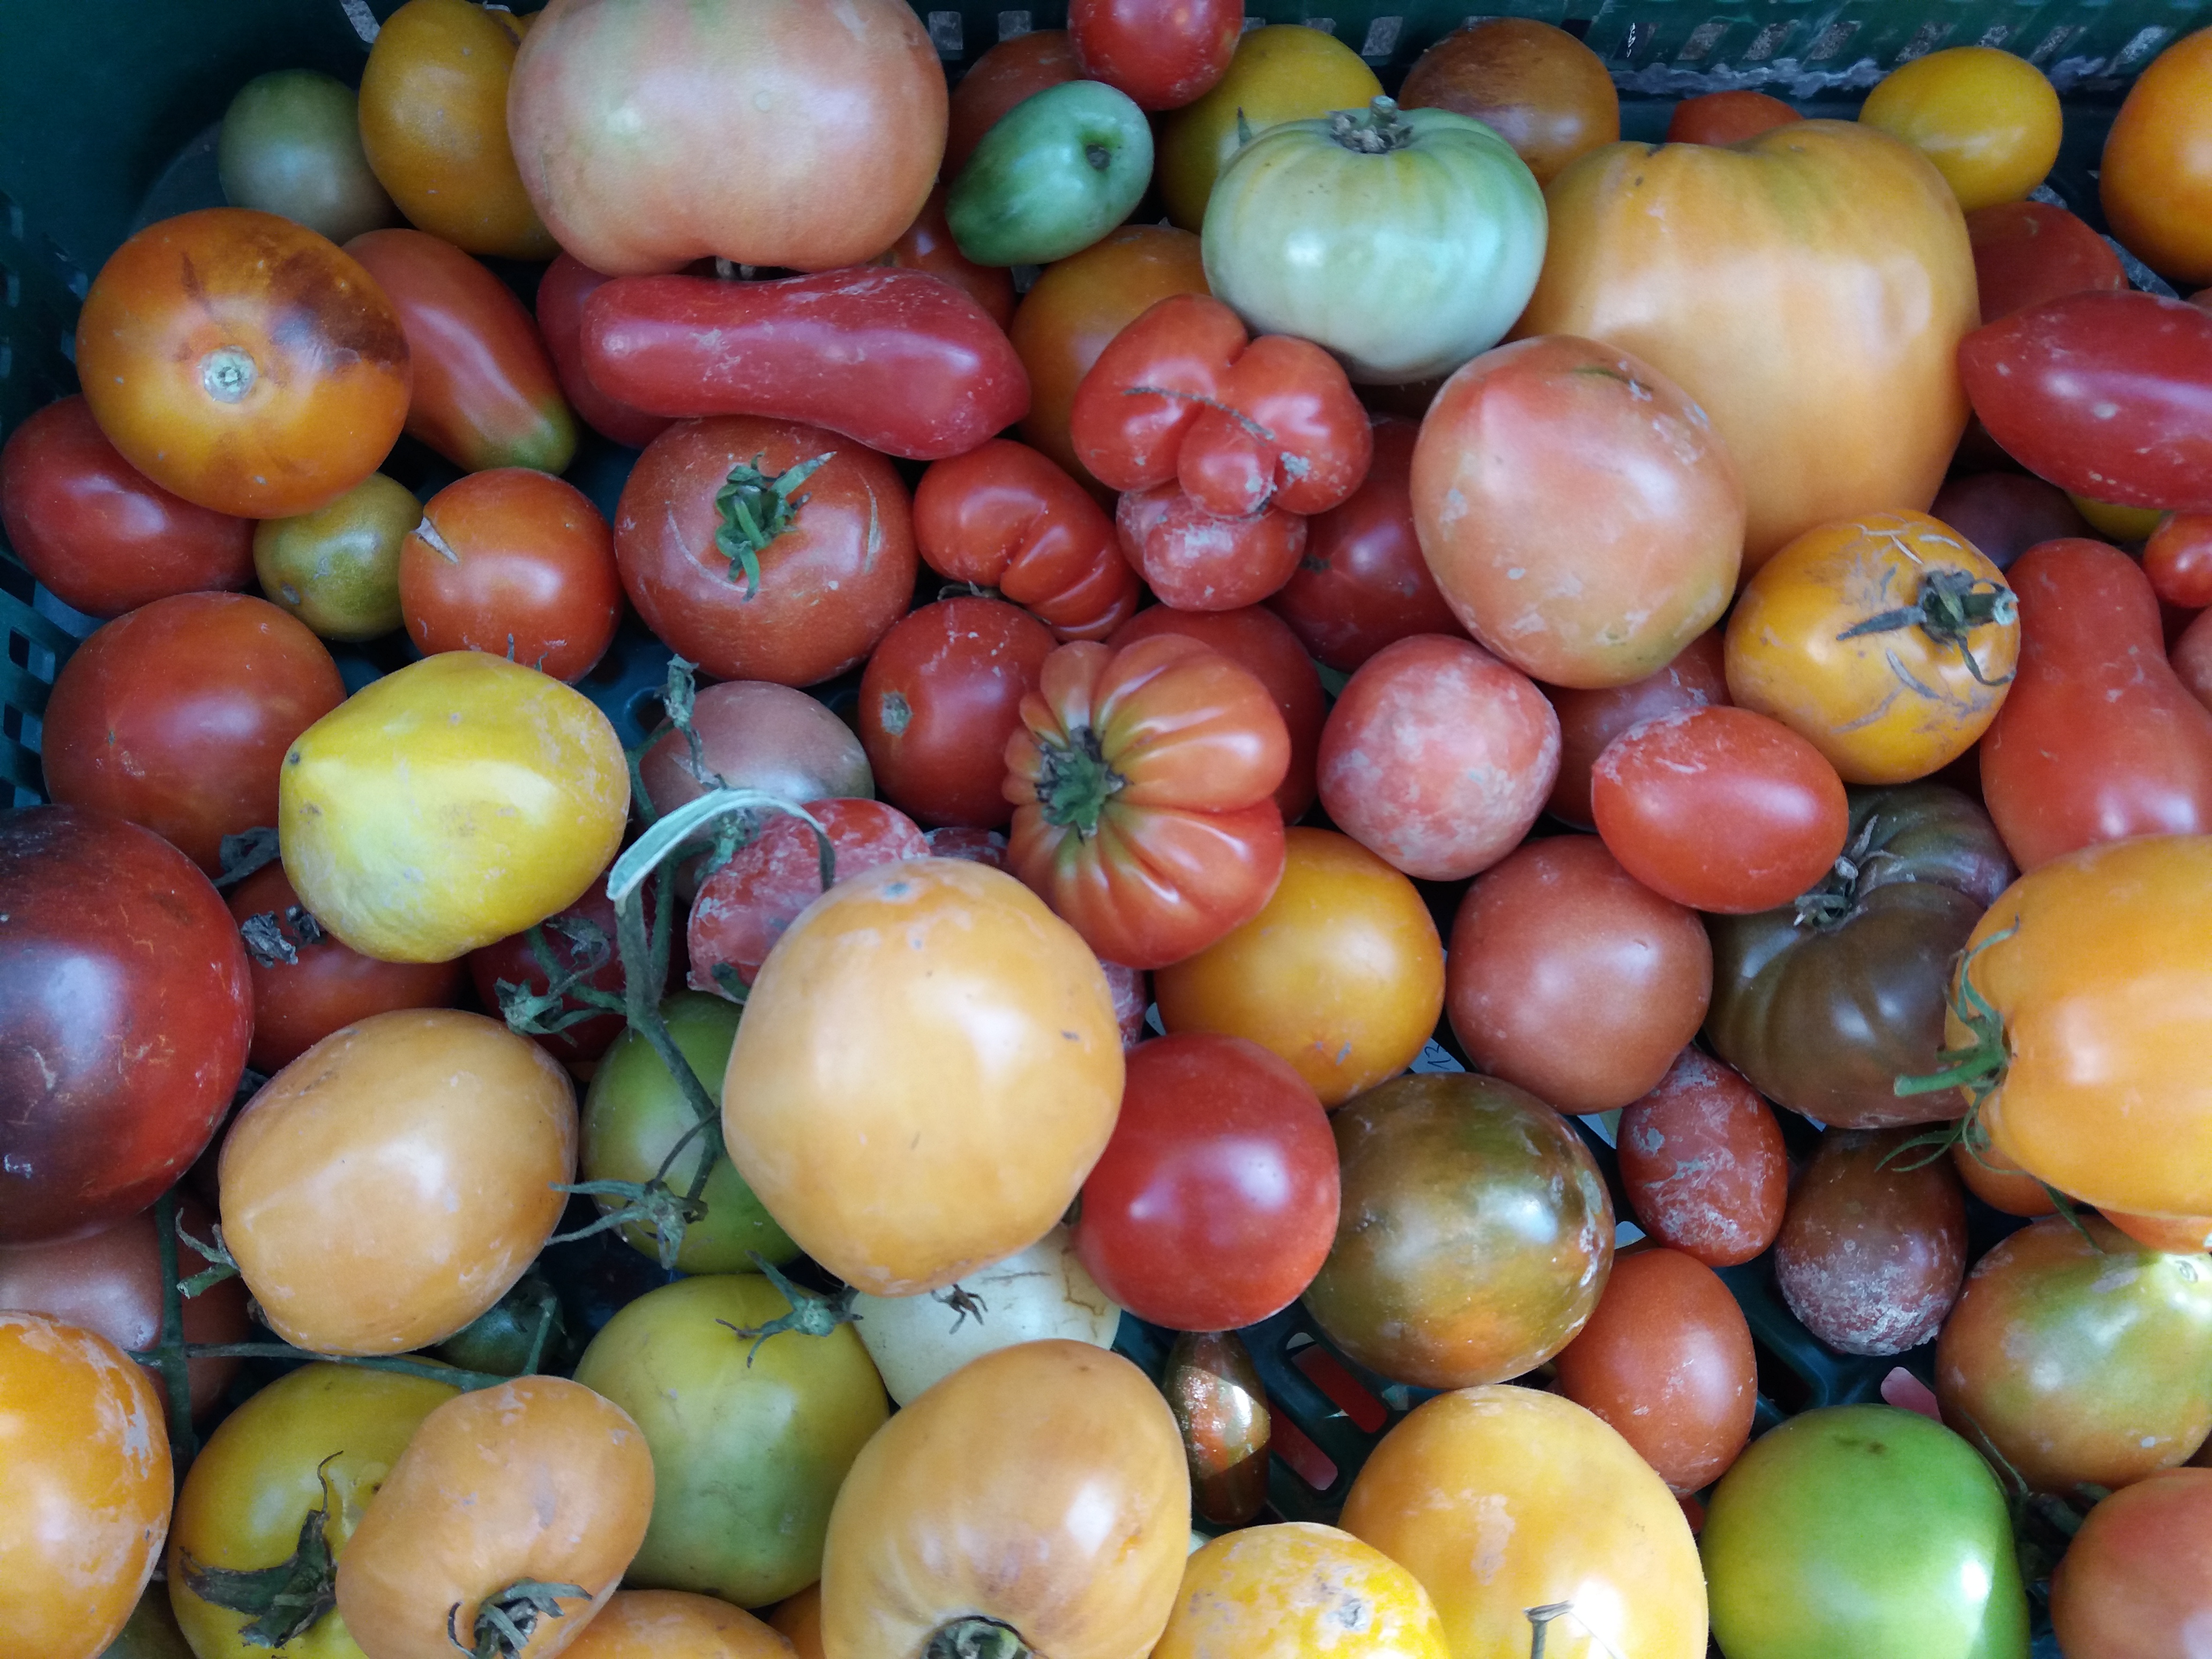
tomato, natural foods, vegetable, produce, local food, fruit, food, potato and tomato genus, vegetarian food, bush tomato, nightshade family, whole food